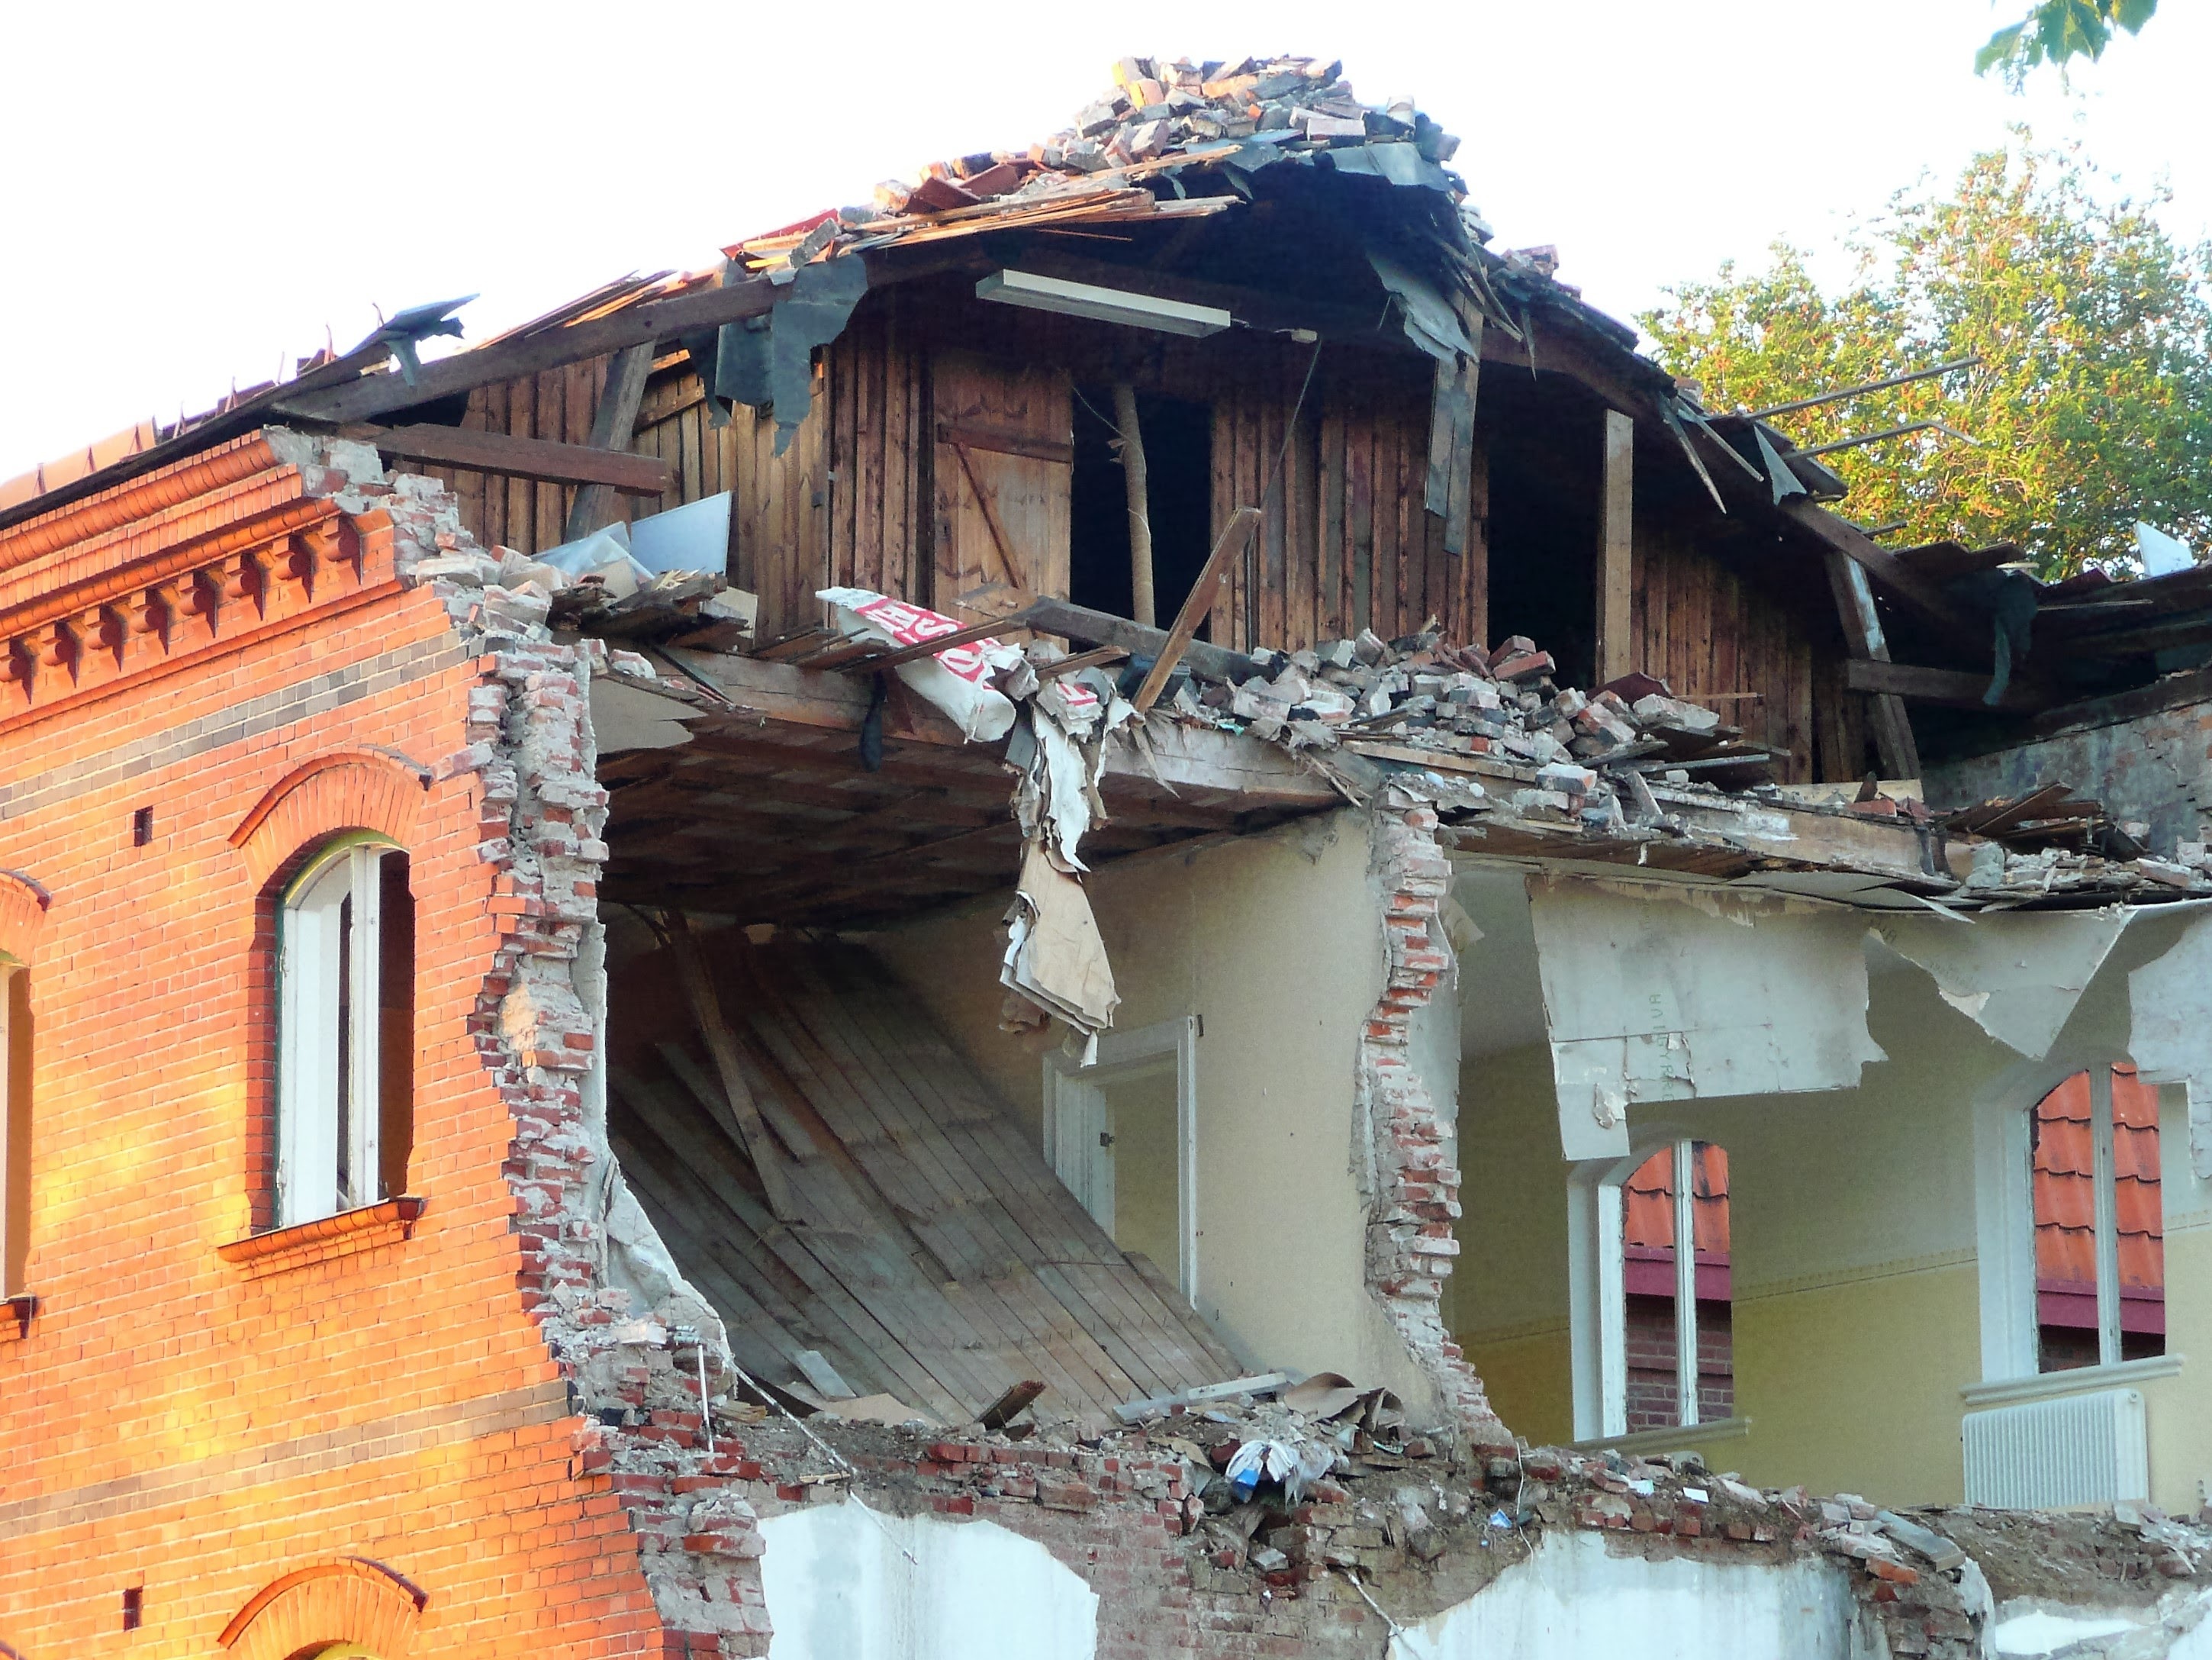
house, building, old, home, facade, sweden, accident, destroy, demolition, karlskrona, pot islet, destroyed houses, accedent, geological phenomenon